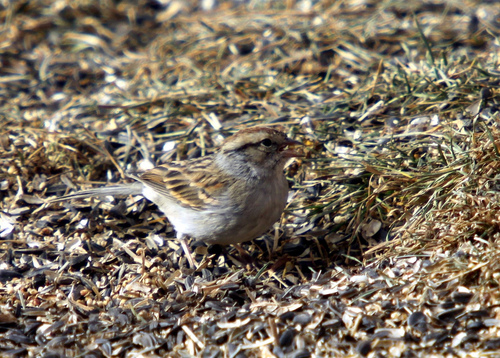
the bird has small beak when compared to its body, with gray throat, breast and belly with brown crown.
a small bird with a gray belly and chest, a brown crown and tiny bill.
this bird has a brown striped crown, a white breast and belly, and a short straight bill.
a small, dull colored bird with a white body, and brown colored head and wingsa brown and black bird with a grey belly and a pointy bill.
this bird has wings that are brown and has a white belly
this is a grey bird with a brown wing and head and a dark brown eyebrow.
this bird has wings that are brown and has a white belly
this bird has a grey and white breast and a pinkish colored bill
this bird is grey with brown and has a very short beak.
Species: Chipping Sparrow